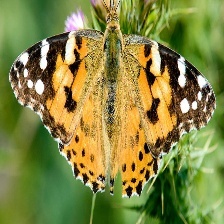
Species: PAINTED LADY
Butterfly family (ImageNet category): admiral